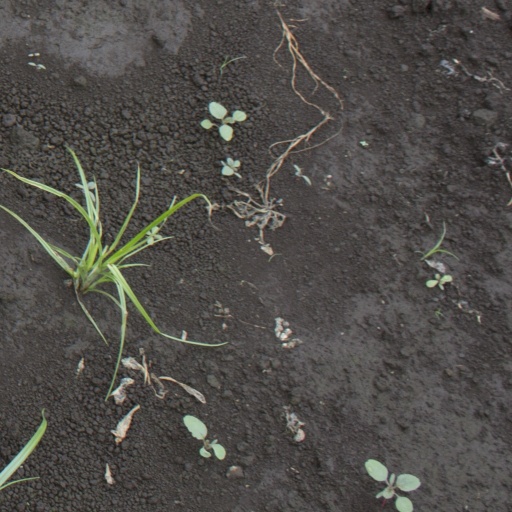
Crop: soybean